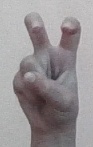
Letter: toot